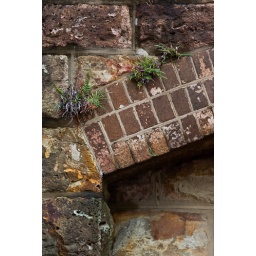
ferns growing in the cracks of a stone wall with arch. texture,urba. texture,urban decay,urban